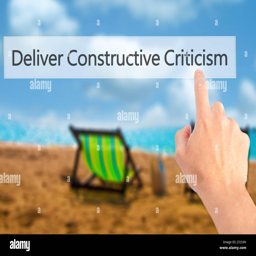
deliver constructive criticism - hand pressing a button on blurred background concept .